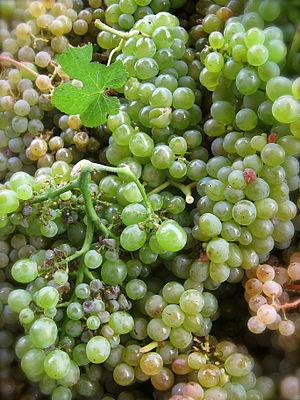
La trajadura est un cépage blanc du Nord-Ouest du Portugal et de Galice, régions du Vinho verde et du Ribeiro, qui est recommandé pour l'élaboration d'un vin blanc de qualité. Longtemps cultivé en hautain, il est aujourd'hui conduit sur cruzeta.